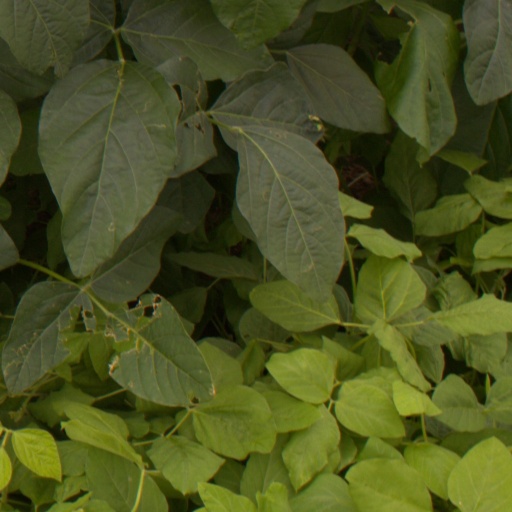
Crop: soybean